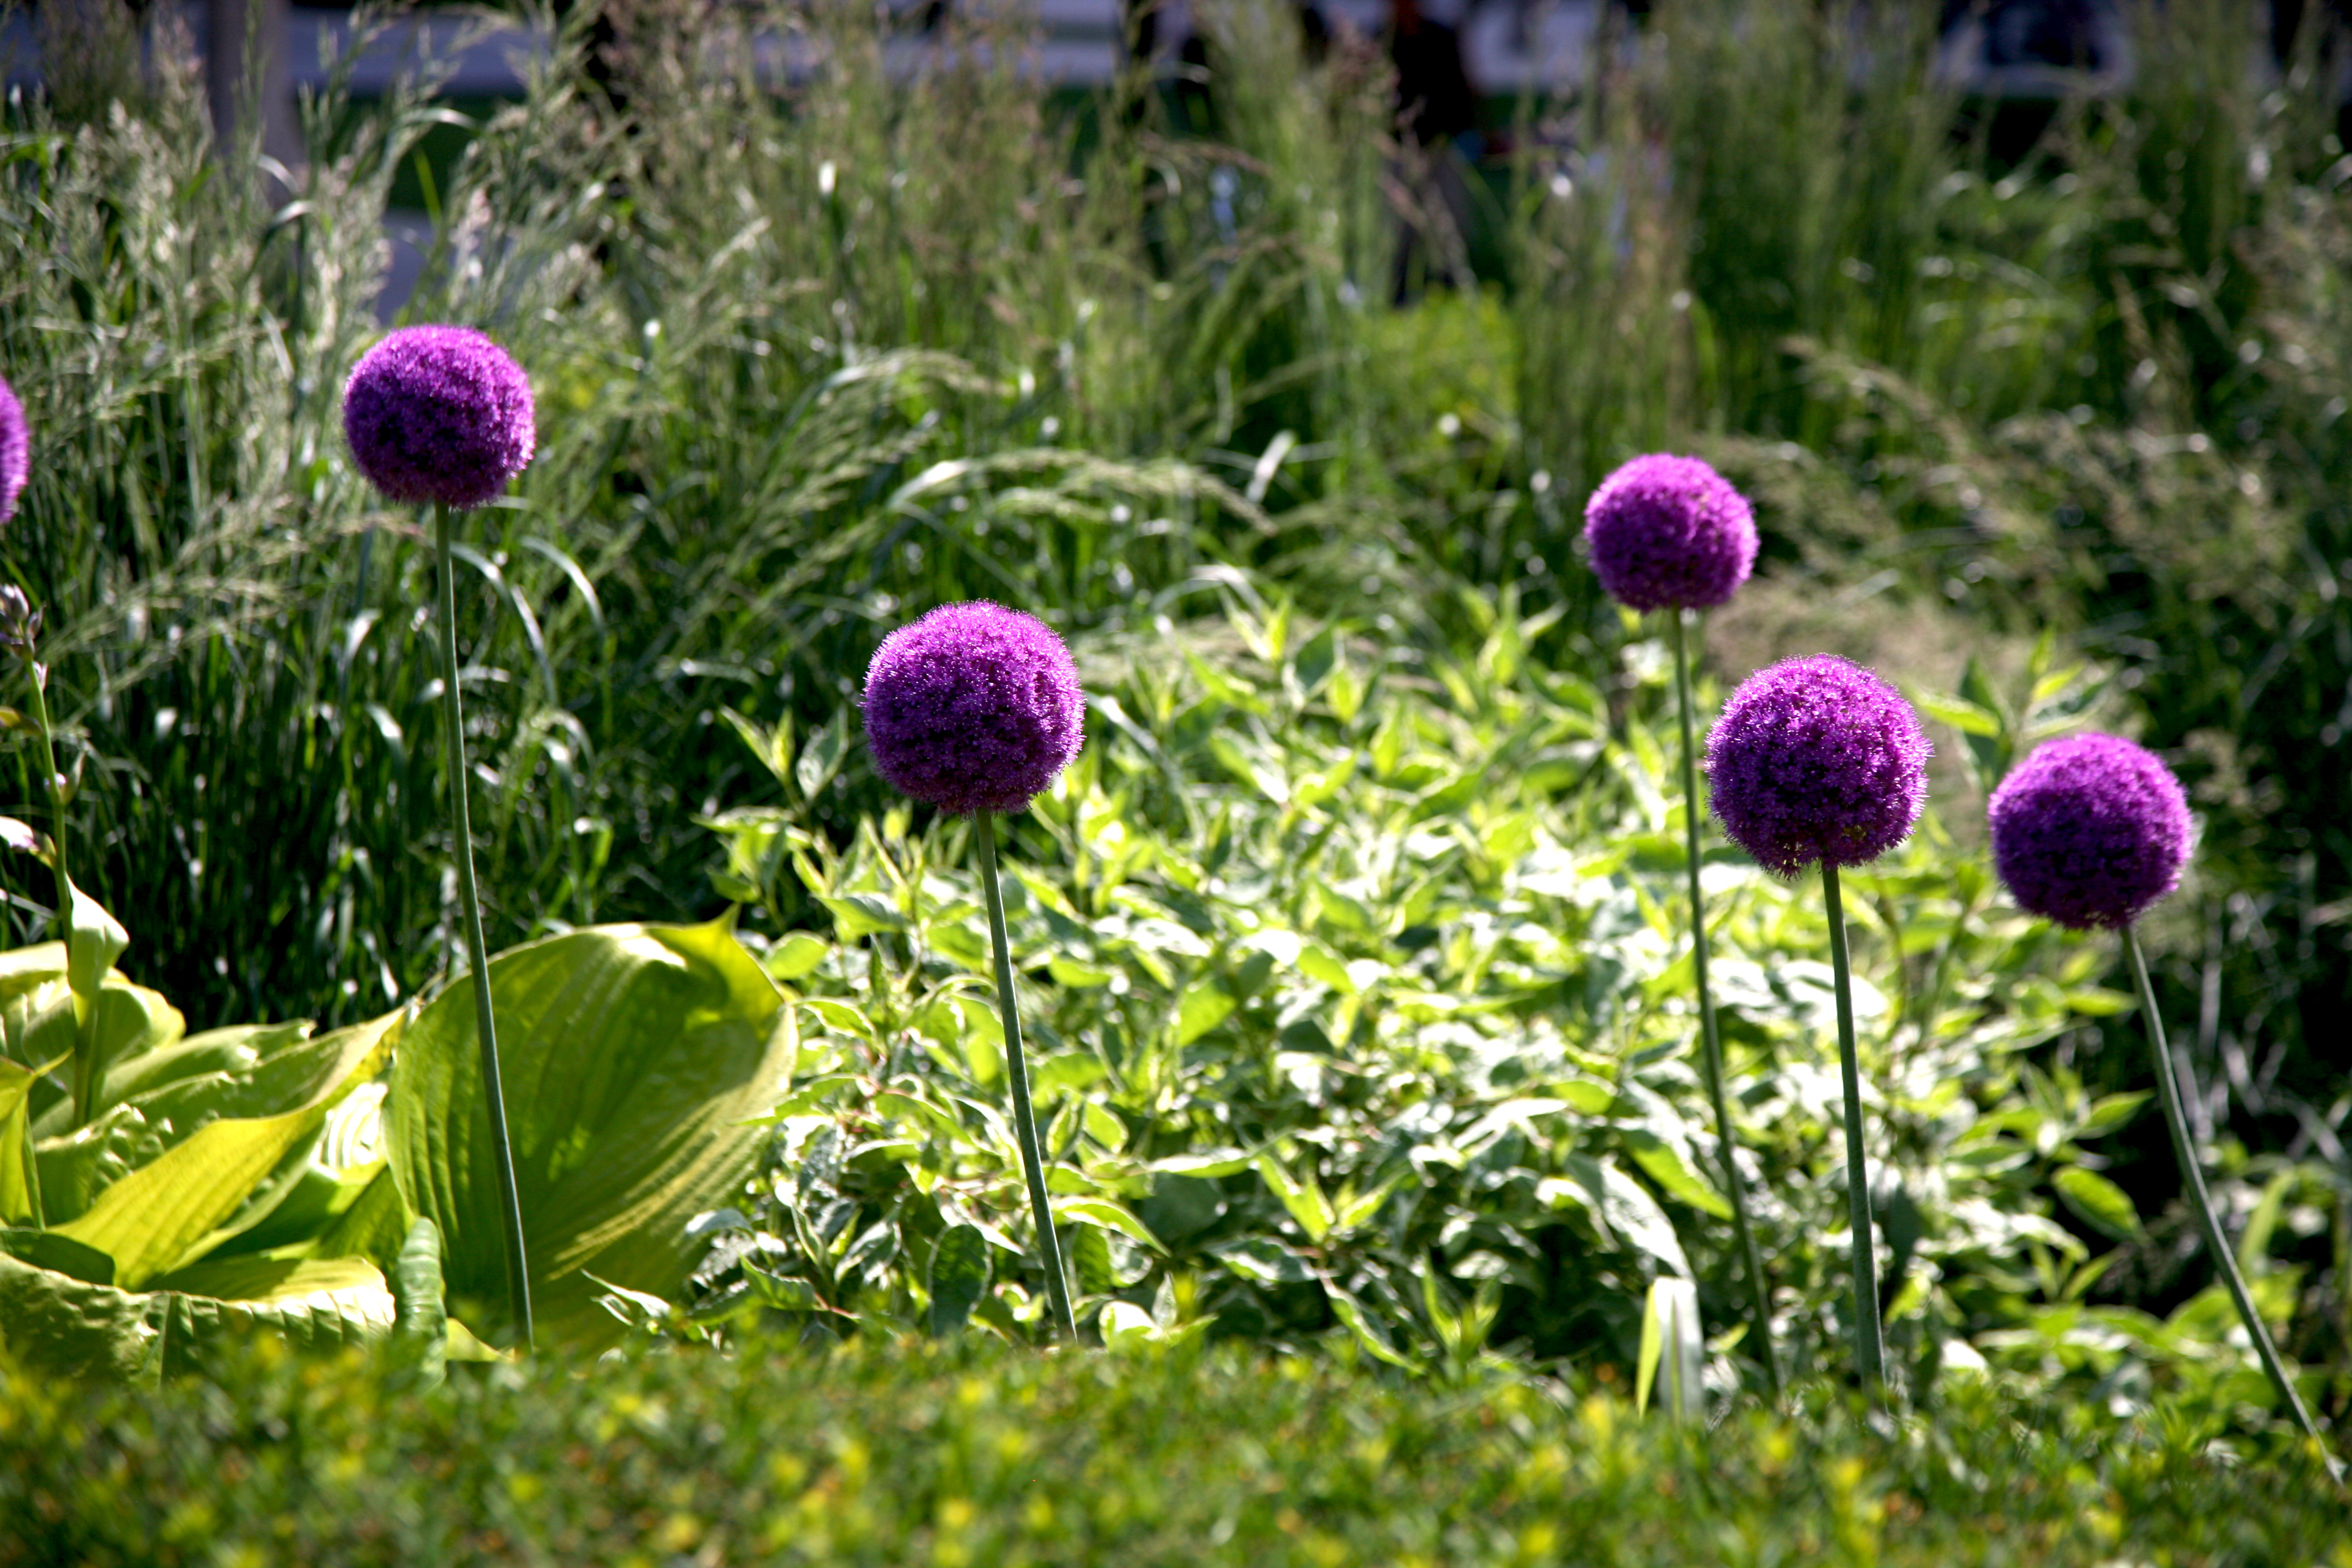
nature, grass, plant, field, lawn, meadow, prairie, flower, produce, canon, park, chicago, botany, garden, flora, wildflower, illinois, thistle, urbanlandscape, ecosystem, canon5d, millenniumpark, flowering plant, daisy family, land plant